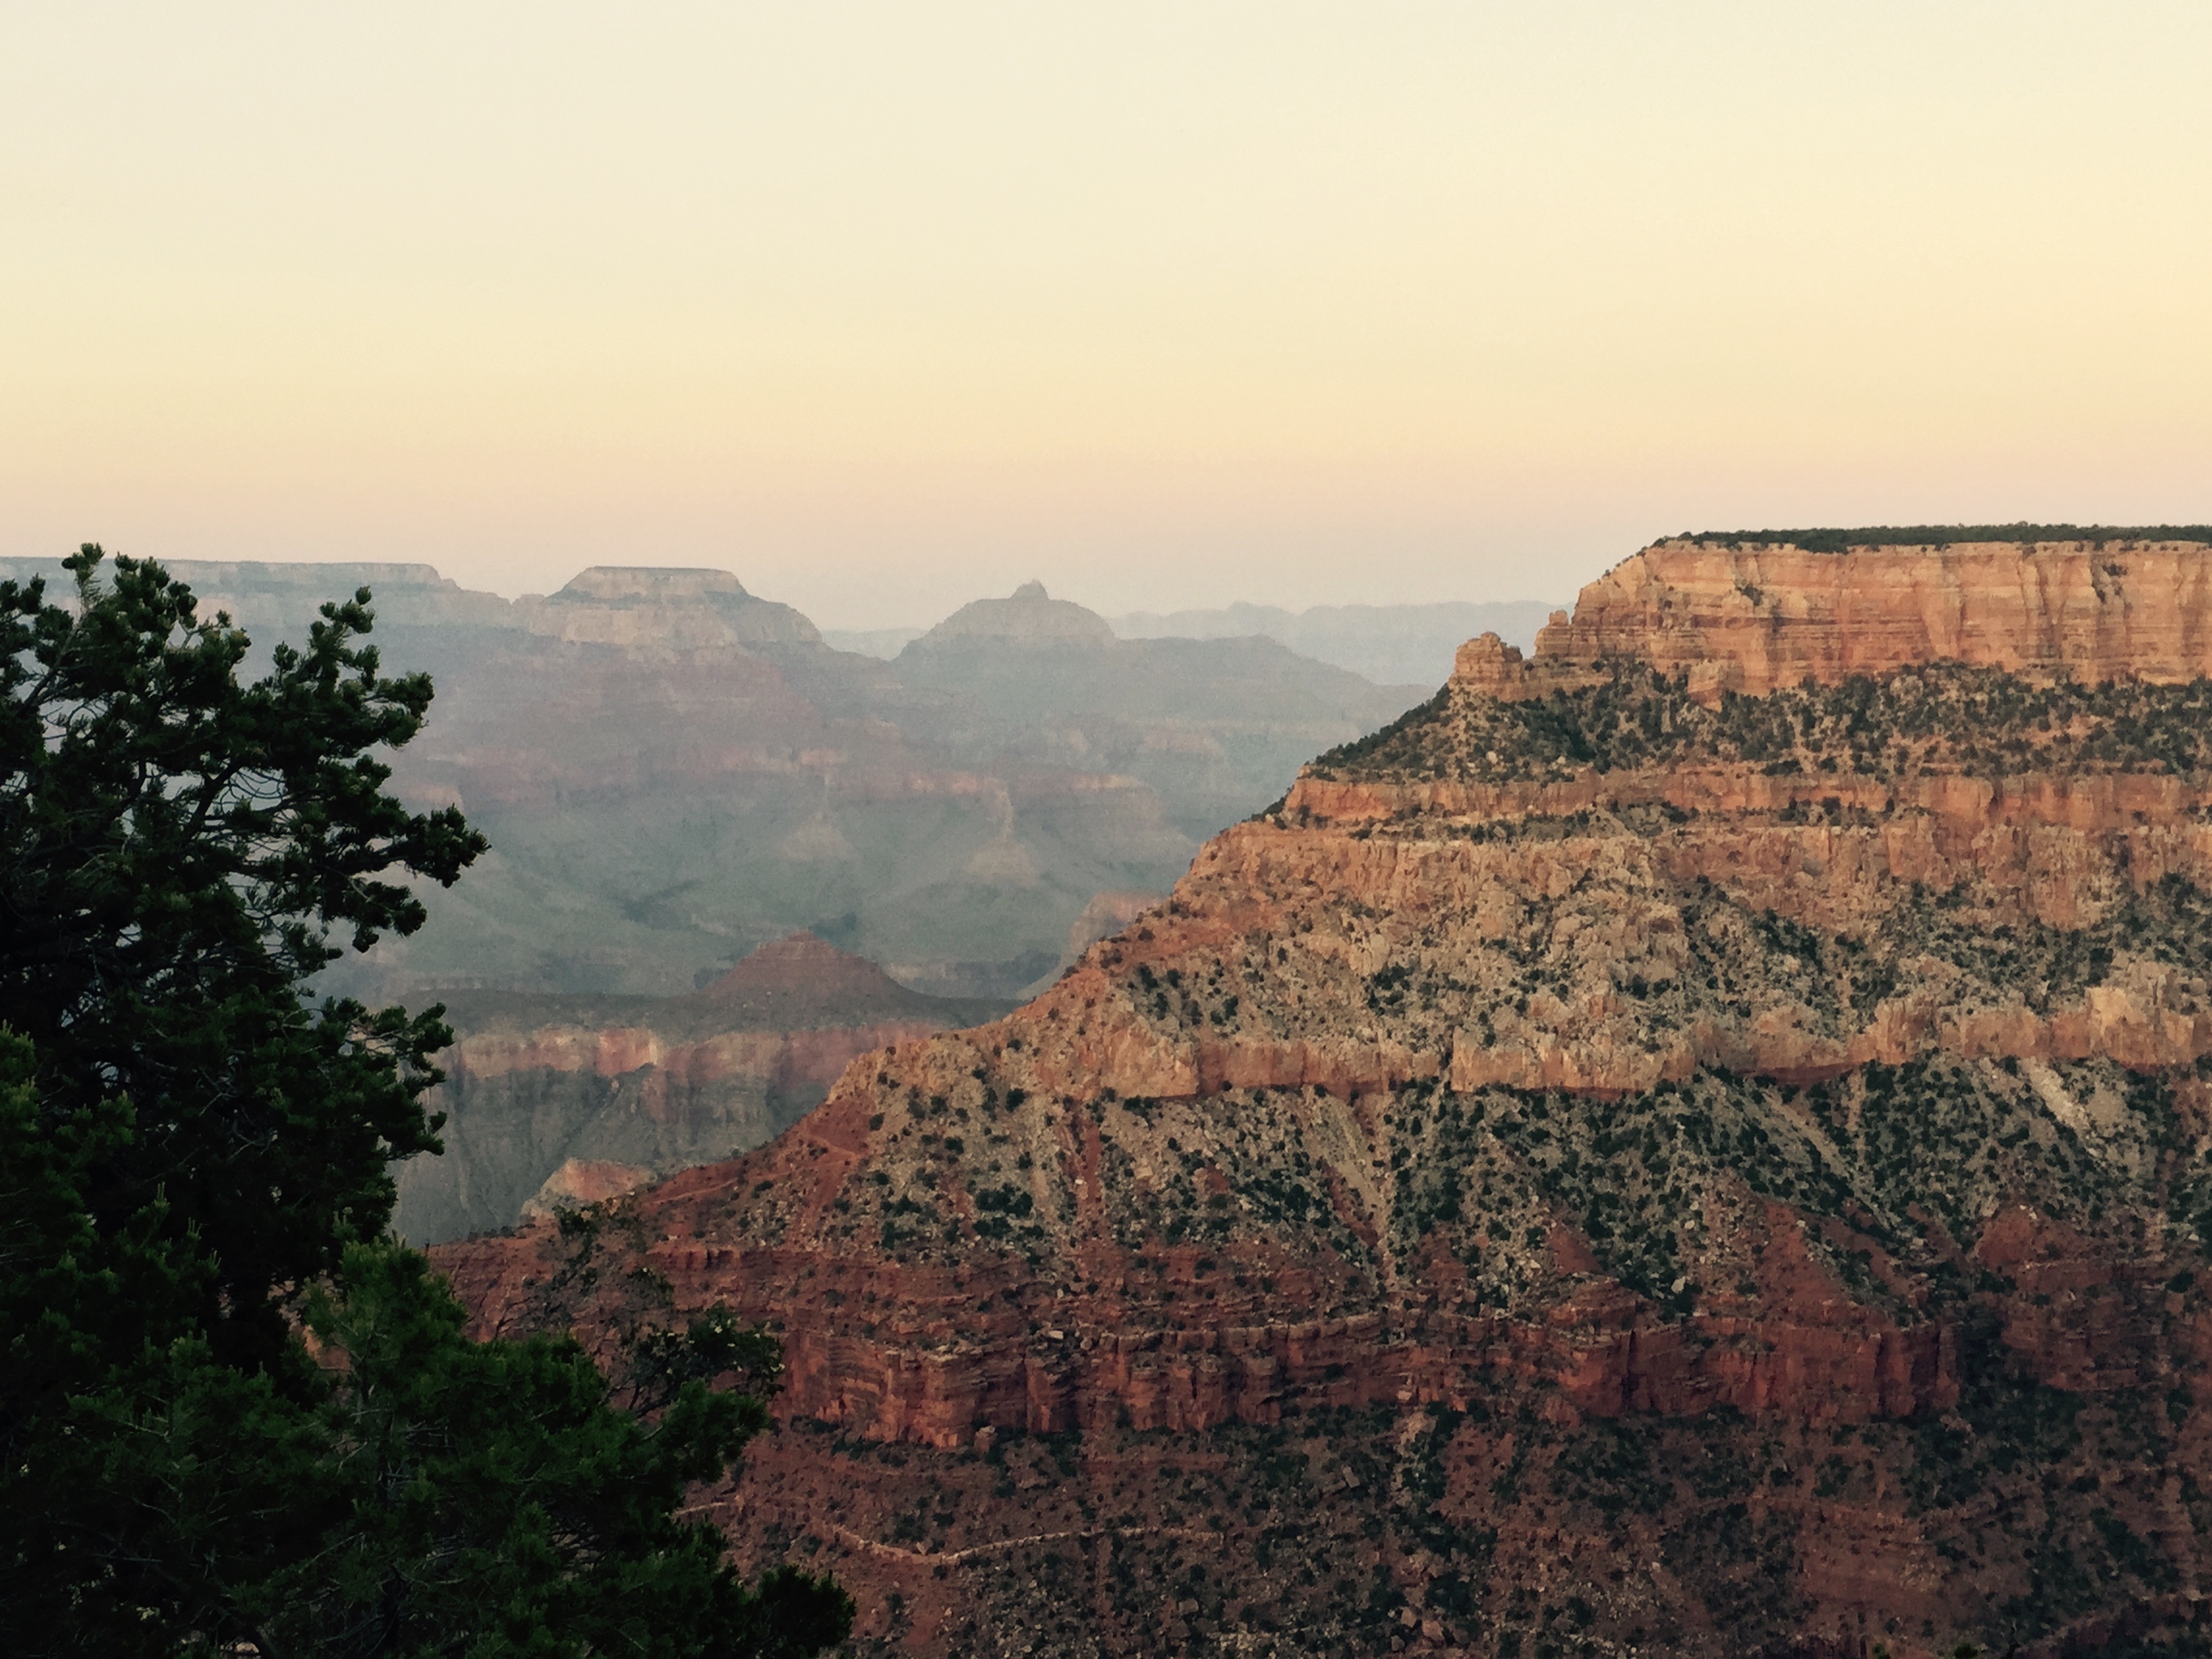
landscape, nature, rock, mountain, sunrise, sunset, river, valley, cliff, canyon, grand canyon, terrain, national park, geology, badlands, plateau, wadi, landform, geographical feature